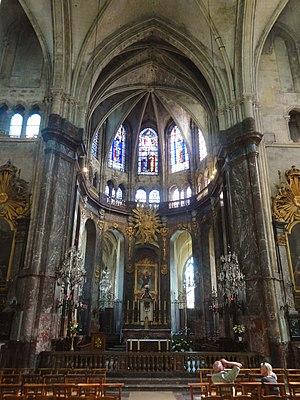
Transept - voir le titre du fichier.
L'église Saint-Jacques est une église catholique paroissiale de style gothique située à Compiègne, dans l'Oise, en France. Elle est inscrite en 1998 sur la liste du patrimoine mondial par l'UNESCO au titre des chemins de Saint-Jacques-de-Compostelle en France. C'est un édifice de taille moyenne, d'une longueur totale de 51 m, issu de deux périodes distinctes : le chœur, le transept et la nef avec ses bas-côtés ont été bâtis entre 1235 et 1270, sauf la partie haute de la nef ; cette dernière, le clocher, les chapelles le long des bas-côtés et le déambulatoire ont été ajoutés entre 1476 et le milieu du XVIᵉ siècle. Ces extensions reflètent le style gothique flamboyant, sauf le lanternon au sommet du clocher, qui est influencé par la Renaissance. Le clocher est une œuvre remarquable, tout comme le chœur et le transept, qui quant à eux représentent les parties les plus anciennes de l'église et sont une intéressante illustration du style pré-rayonnant. L'intérieur de l'église est marqué par les transformations de la fin de l'Ancien Régime, portant notamment sur un revêtement en marbre du chœur et un habillement des piliers de la nef par des boiseries.